Thomas Alfred Davies

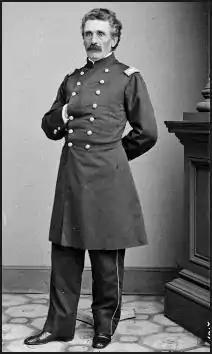
Thomas Alfred Davies

Thomas Alfred Davies (December 3, 1809 – August 19, 1899) was an American businessman, engineer, and soldier. He served as a brigadier general in the Union Army during the American Civil War. In 1866, he was nominated and confirmed for appointment to the grade of brevet major general of volunteers, to rank from July 11, 1865. After the war Davies was a successful realtor as well as an author.